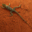
Label: lizard